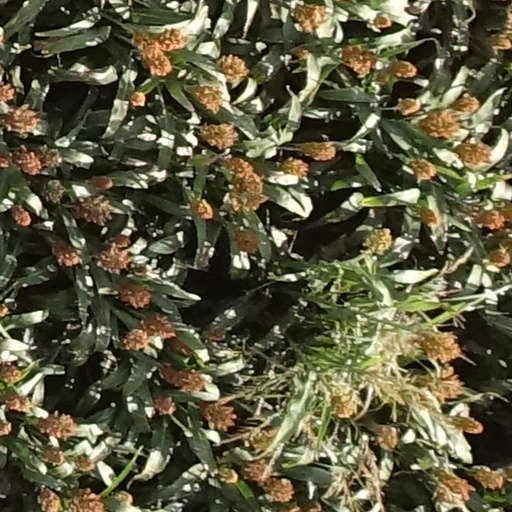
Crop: sorghum